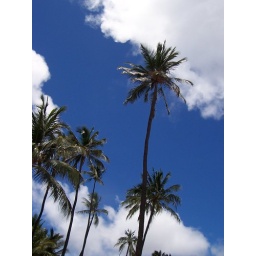
Palm trees and blue sky in Hawaii.